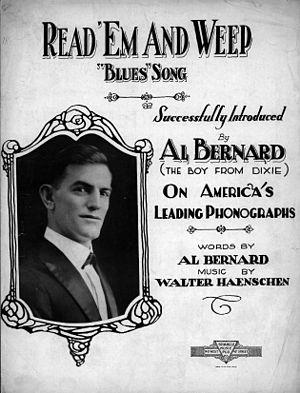
Alfred A. Bernard, né le 23 novembre 1888 à La Nouvelle-Orléans et mort le 6 mars 1949 à New York, est un chanteur américain, également connu sous le nom de « The Boy from Dixie » très populaire de 1920 à 1940.